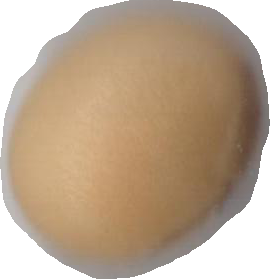
Variety: Dega